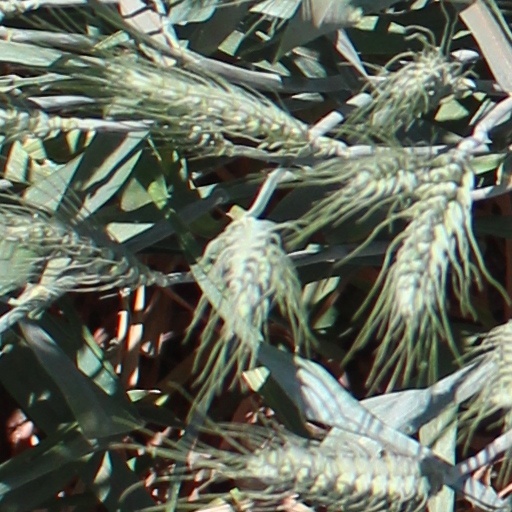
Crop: wheat